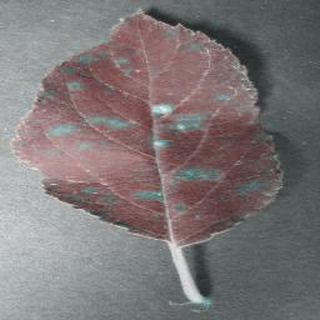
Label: apple_cedar_apple_rust